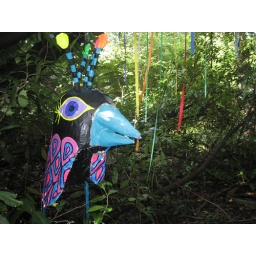
bird in tree